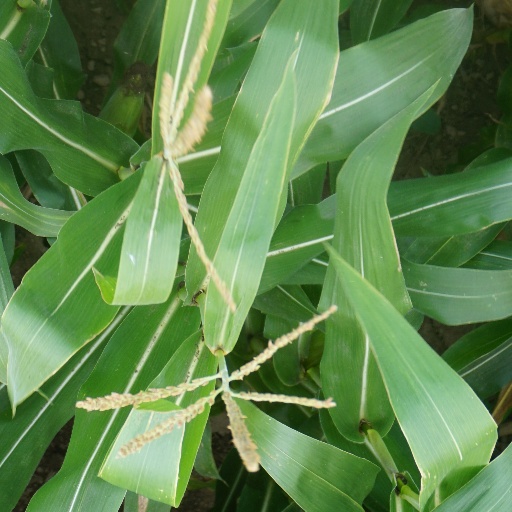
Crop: maize; corn